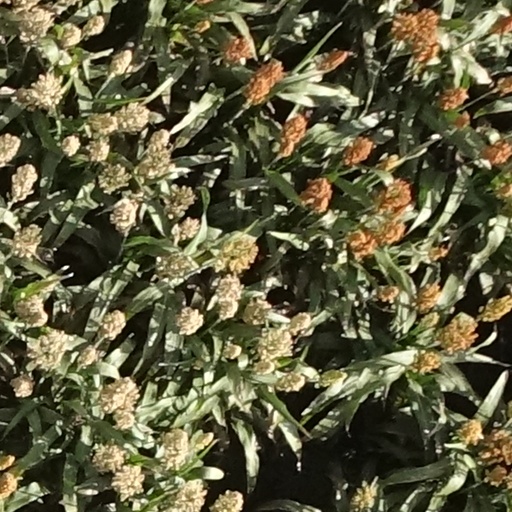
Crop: sorghum